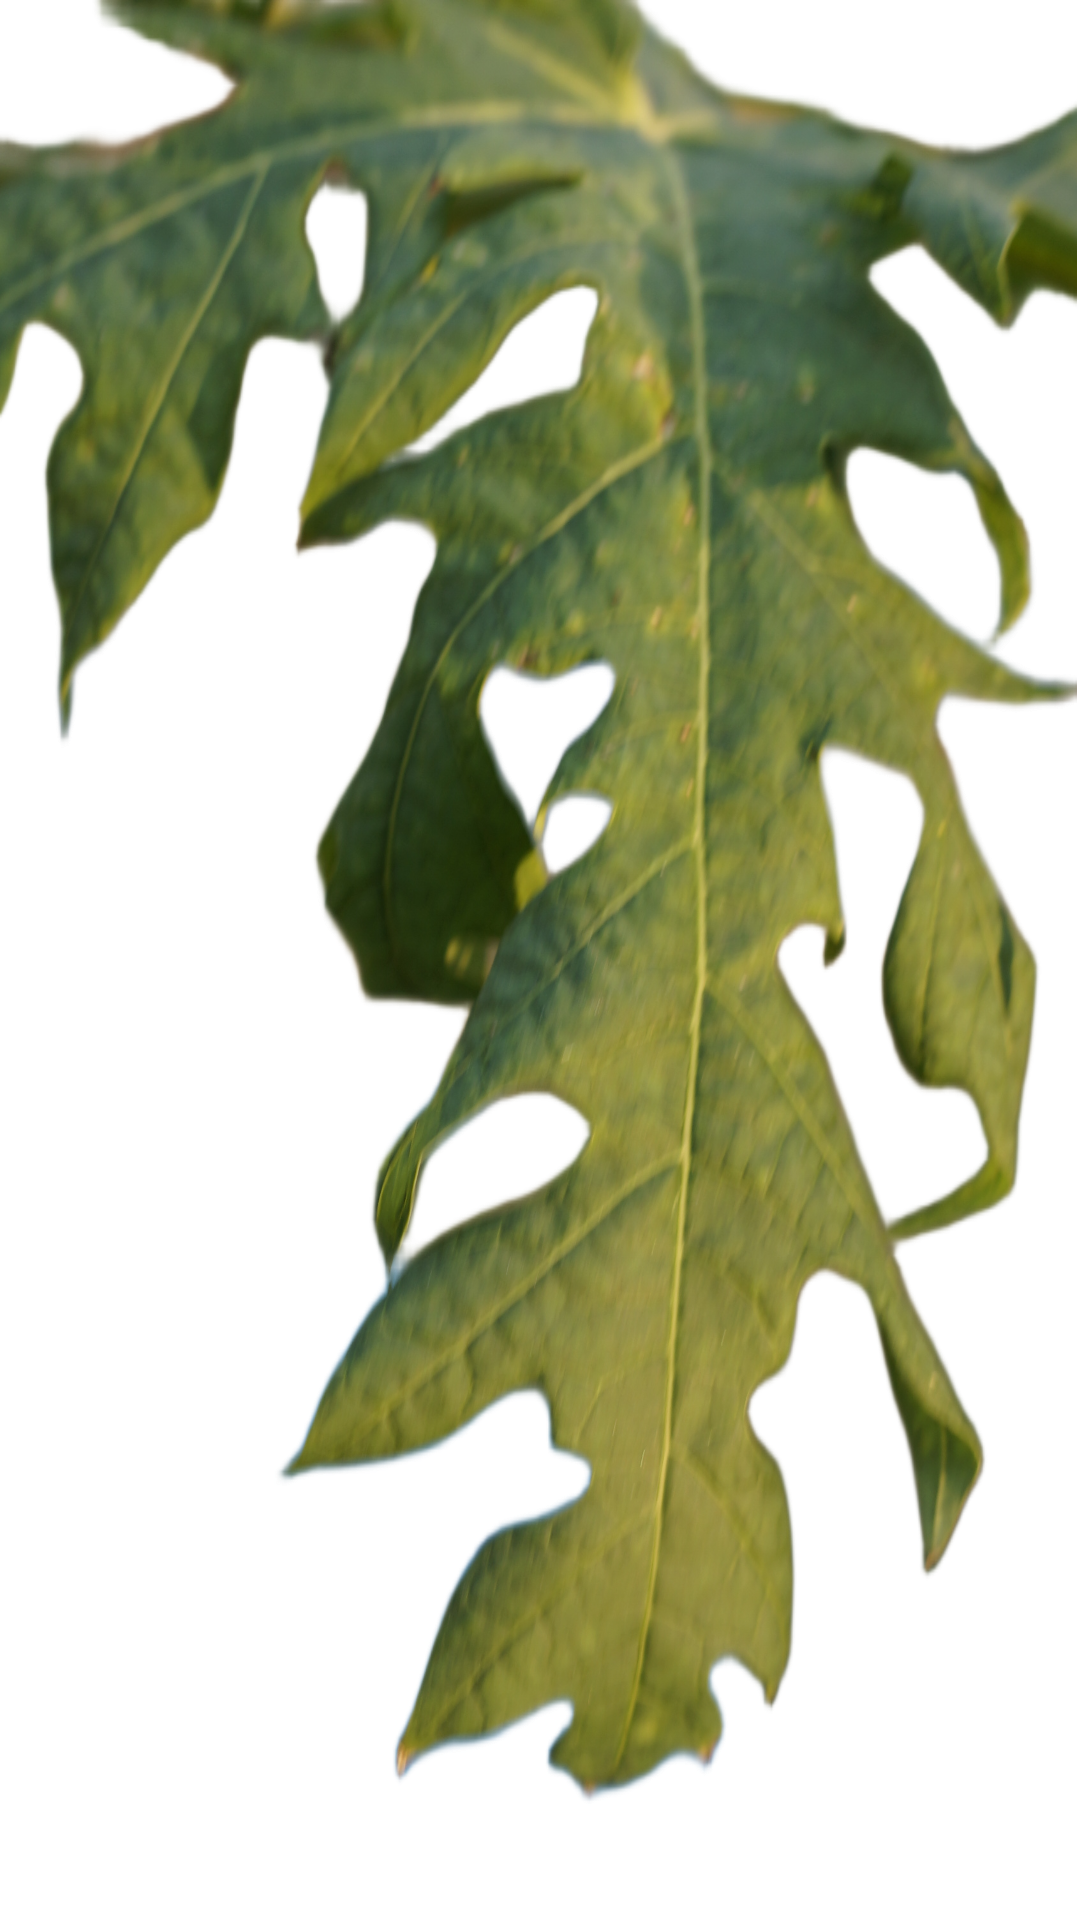
Crop: Papaya
Label: Curled_Yellow_Spot